Catholic Church in Scotland

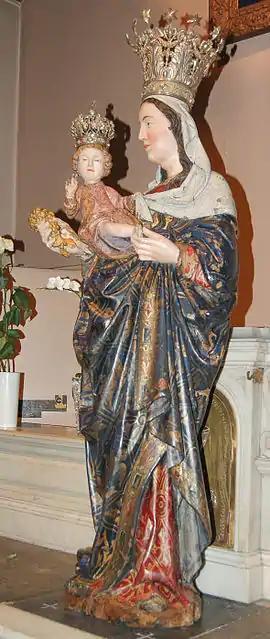
Original 14th-century statue of Our Lady of Aberdeen in Notre Dame de Finistere Church, Brussels, which was hidden by the Marquess of Huntley in Huntly Castle and eventually smuggled to the Spanish Netherlands for protection from desecration following the Scottish Reformation.

Scotland remained a Catholic country until the arrival of Protestant theology in books smuggled from abroad, beginning in the early 16th century. As often happens in cases of religious persecution of any kind, efforts by the Hierarchy of the Church to enforce the traditional principle of Canon law that "error has no rights" and treat Protestantism as a criminal offense triggered a widespread public backlash. Particularly due to the greater availability and affordability of paper and books, the trials and executions of Protestant martyrs were widely publicized by the printing press and helped spread Protestantism even further. In particular, after he was sentenced to death for his belief in Lutheranism following an Ecclesiastical trial presided over by Archbishop James Beaton and burned at the stake at St. Andrews in 1528, it was said that the "reek [that is, smoke] of Master Patrick Hamilton infected as many as it blew upon". Other similar cases had very similar results.